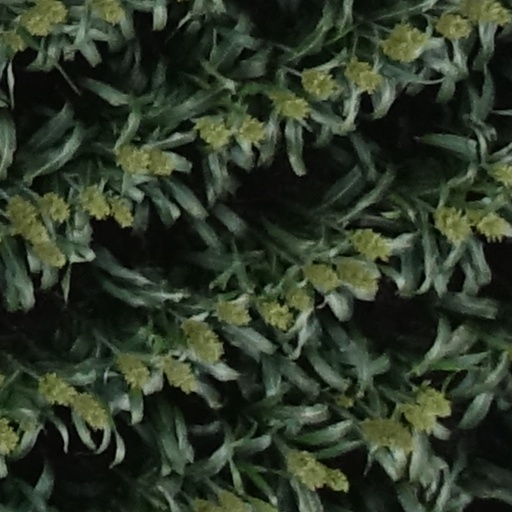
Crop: sorghum